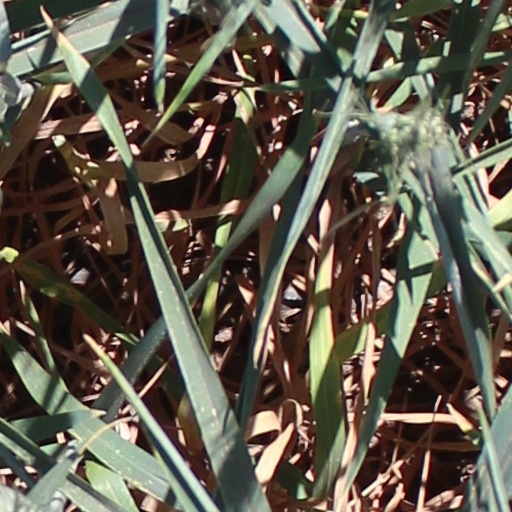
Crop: wheat